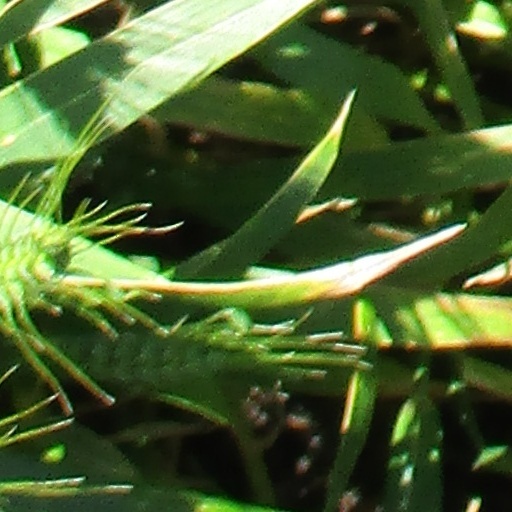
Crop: wheat